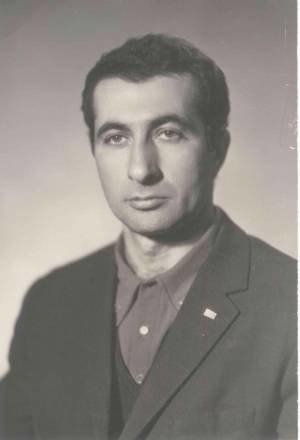
Rozval Yakov Borissovitch ingénieur soviétique, et par la suite russe, concepteur en chef de Institut soviétique de recherche scientifique de la télévision et de la radiodiffusion, inventeur émérite de la RSFSR, radioamateur honoraire.